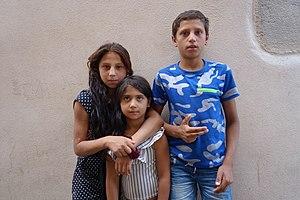
Enfants Roms posant pour le photographe à Saint-Étienne.